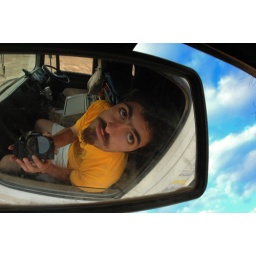
One of my favourites, taken within the truck using the side mirror above the door. Photo reveals my weapon of choice in photography.